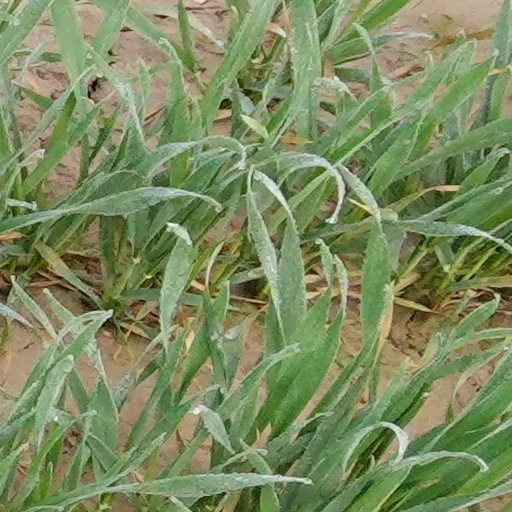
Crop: wheat